McCafferty (band)

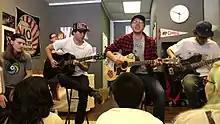
McCafferty live at the Wax Bodega in 2017

McCafferty is an American indie rock band from Medina, Ohio. The band's lineup before hiatus consisted of Nick Hartkop on guitar and vocals and his partner Emily Hartkop on bass.